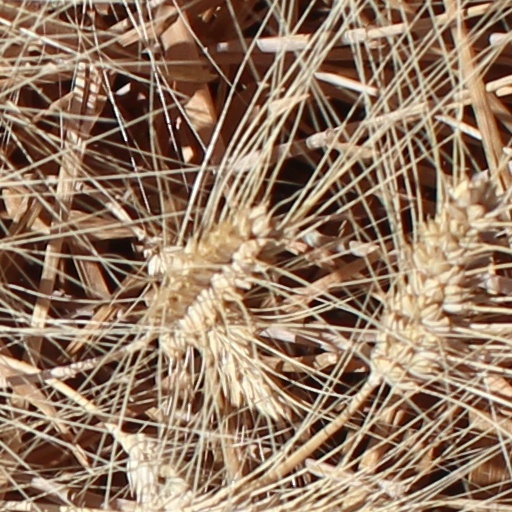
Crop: wheat